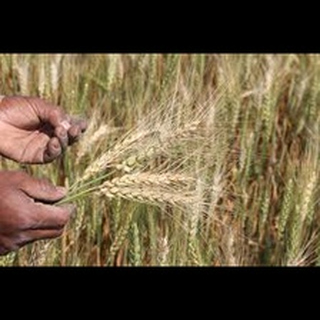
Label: wheat_blast